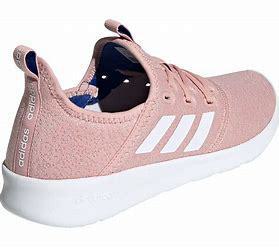
Brand: Adidas
Model: Cloudfoam Pure